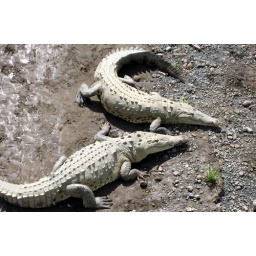
Shot from the bridge over tarcoles river